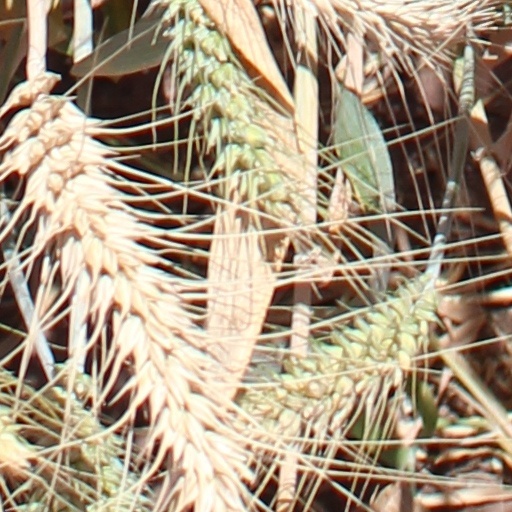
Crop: wheat